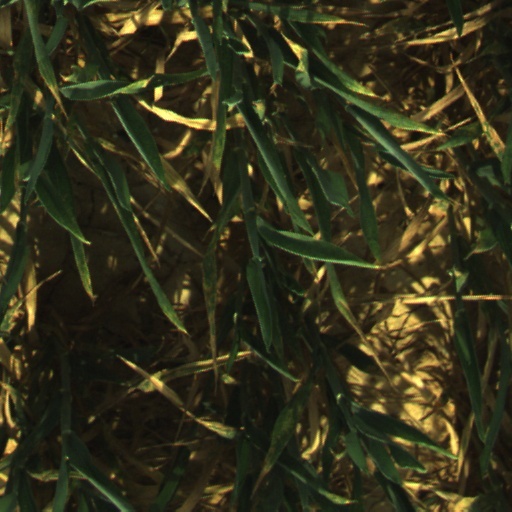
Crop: wheat